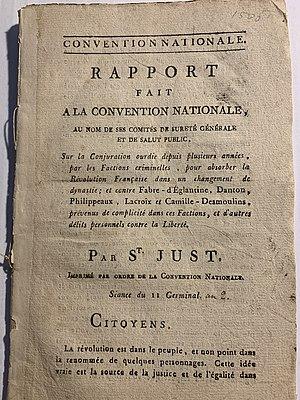
Accusation des Dantonistes
Le procès de Georges Danton et des dantonistes se tint entre le 2 avril 1794 et le 5 avril 1794 devant le Tribunal révolutionnaire.